Australia–China relations

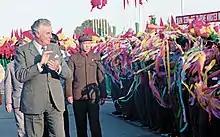
Whitlam's visit to China, in July 1971

Gough Whitlam's visit to China, in the months before becoming Prime Minister, is said to be a turning point in relations. In the view of the diplomat Stephen FitzGerald, the trip paved the way for diplomatic relations and a resumption of trade, while creating a new level of public support for engagement with Asia.